Question: Please indicate a possible affordance area of the sit_on_bicycle that can be used for sitting
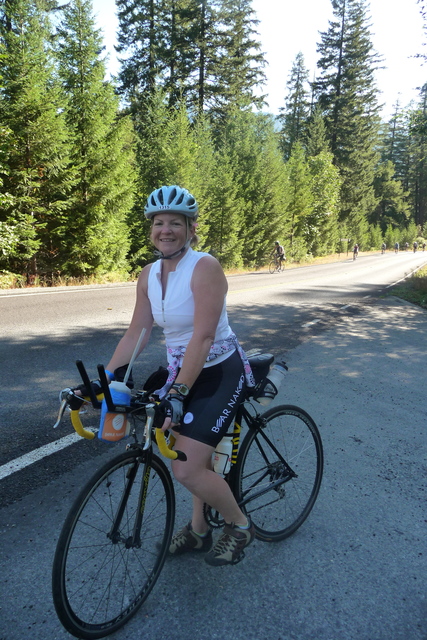
Answer: [242.134, 347.63, 279.308, 373.752]